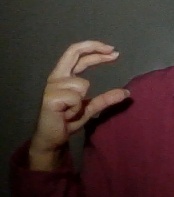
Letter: thal